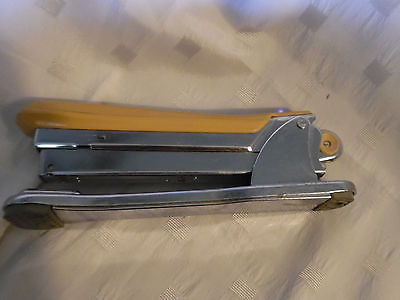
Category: stapler